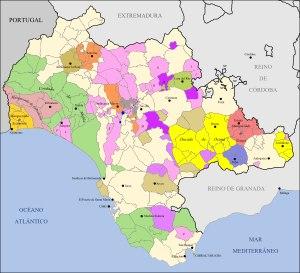
Archidona est une ville et une municipalité de la province de Malaga, dans la communauté autonome d'Andalousie en Espagne. C'est le chef-lieu de la comarque du Nord-est de Málaga.